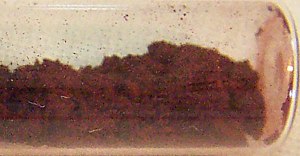
Fosfor
vokshvid/sort/rødt/farveløs
Fosfor, også kendt som phosphor i fagsprog er et grundstof med symbolet P og atomnummeret 15. Fosfor er meget reaktionsvillig og findes ikke frit i naturen.